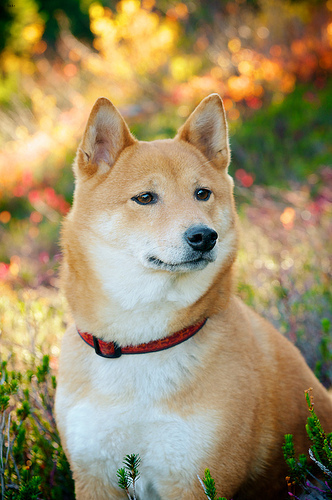
Breed: shiba inu